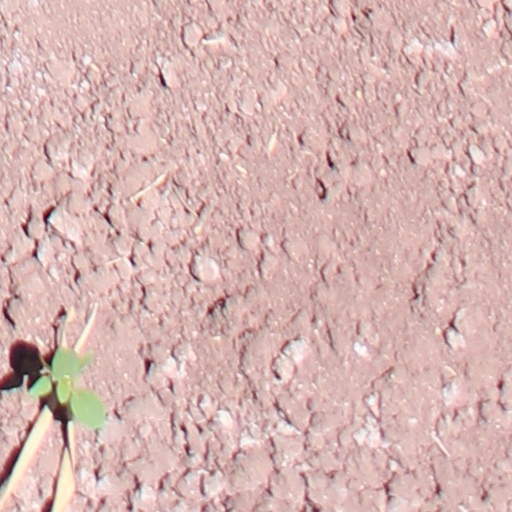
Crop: wheat